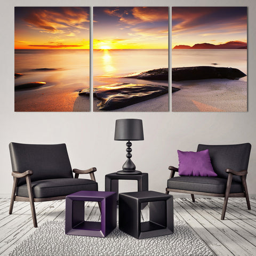
sunset over bodies of water